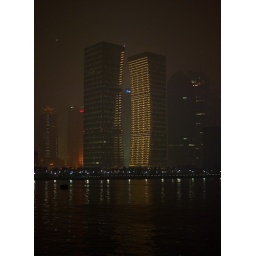
Buildings taken from a river boat in Shanghai, China